Dambou

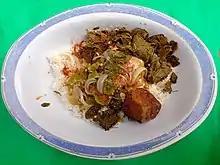

Dambu or dambou is a dish native to the Zarma and Songhai of Southwestern Niger made from cereals and Moringa. It is consumed at any time but mainly during festive occasions such as outdoorings and weddings. This dish is also common among the Dendi people of North Benin and other West African cities. It is also common in the Zongo Settlements where the Songhai and Zarma travel.